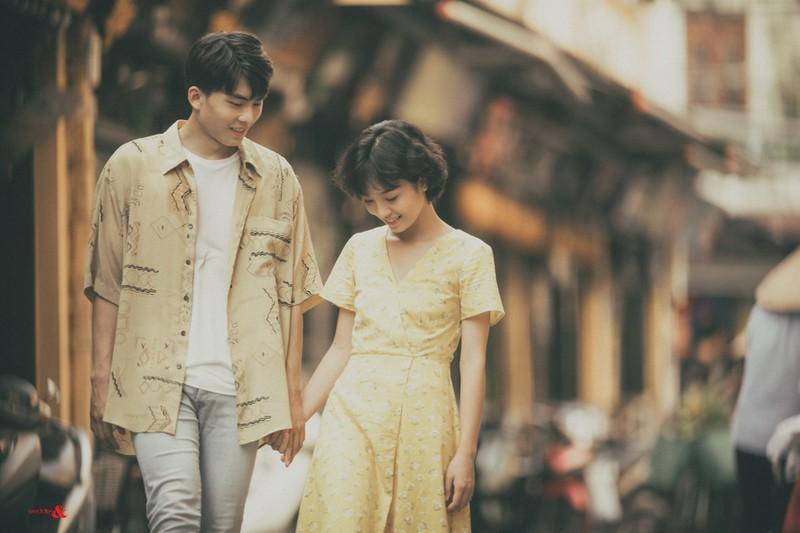
cặp đôi đang nắm tay nhau và cùng nhau di chuyển